Ha Mei San Tsuen

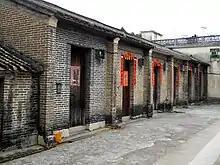
Nos. 13–19, Ha Mei San Tsuen in March 2013.

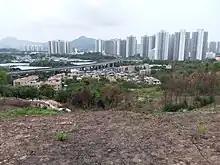
View of Ha Mei San Tsuen and Tin Shui Wai from Kai Shan.

Ha Mei San Tsuen is a village in Wang Chau, Yuen Long District, Hong Kong.